Natural law

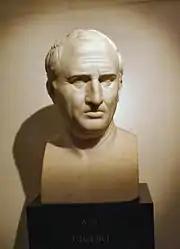
Marcus Tullius Cicero

Cicero wrote in his "De Legibus" that both justice and law originate from what nature has given to humanity, from what the human mind embraces, from the function of humanity, and from what serves to unite humanity. For Cicero, natural law obliges us to contribute to the general good of the larger society. The purpose of positive laws is to provide for "the safety of citizens, the preservation of states, and the tranquility and happiness of human life". In this view, "wicked and unjust statutes" are "anything but 'laws, because "in the very definition of the term 'law' there inheres the idea and principle of choosing what is just and true." Law, for Cicero, "ought to be a reformer of vice and an incentive to virtue." Cicero expressed the view that "the virtues which we ought to cultivate, always tend to our own happiness, and that the best means of promoting them consists in living with men in that perfect union and charity which are cemented by mutual benefits."